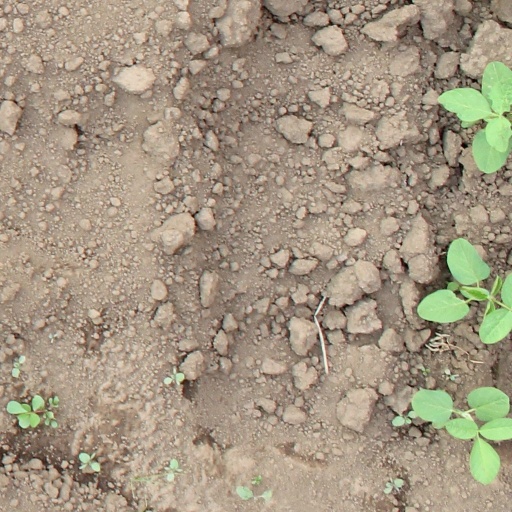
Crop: soybean